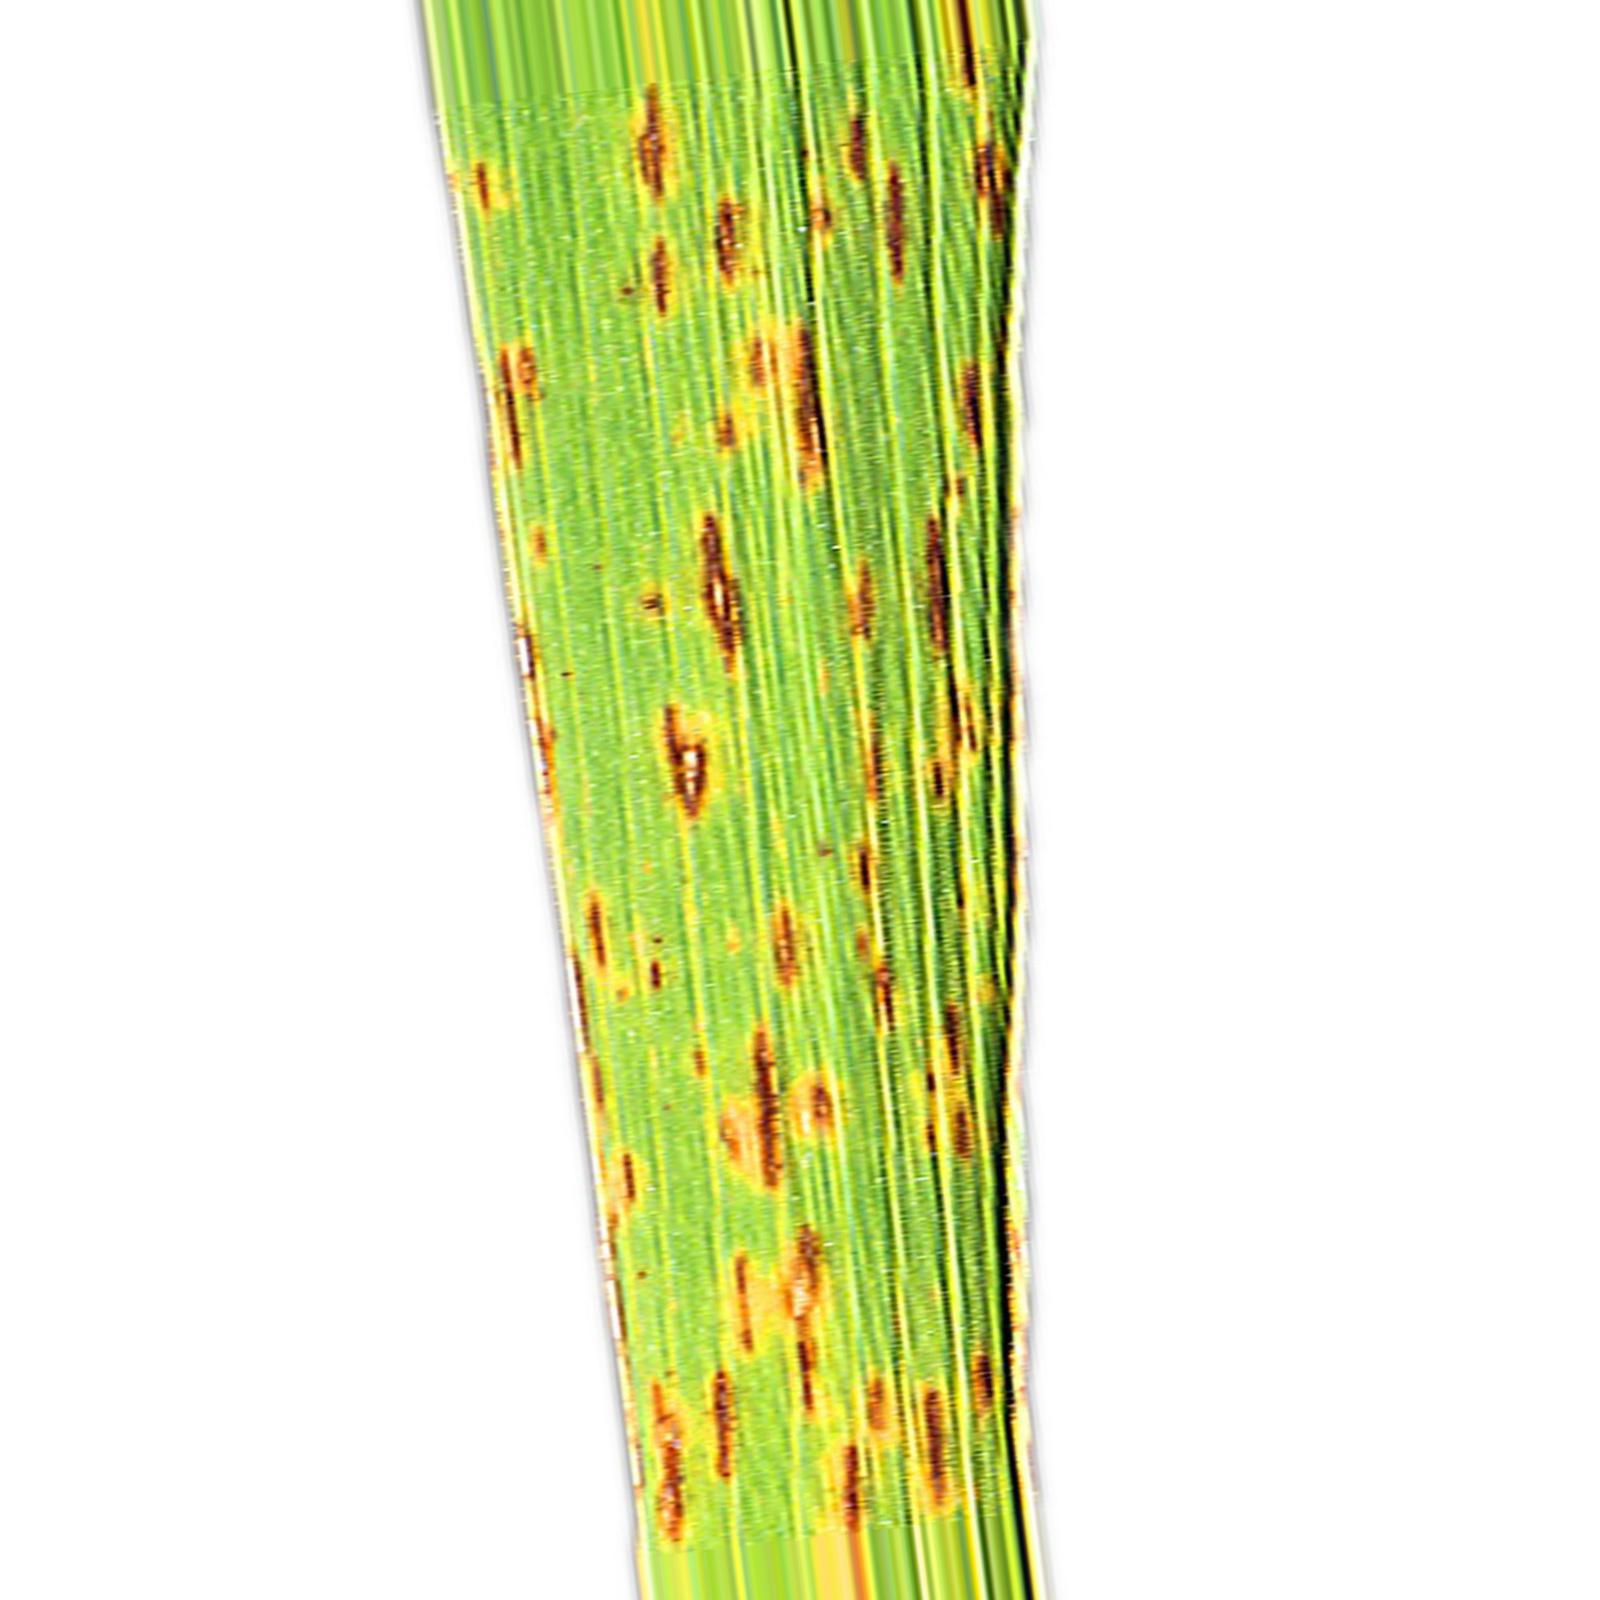
Nhãn: Bệnh Gạch Nâu ( Narrow Brown Spot )